Socialism in Hong Kong

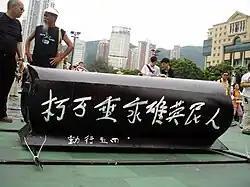
Members of the April Fifth Action in Victoria Park in 2009, who came to commemorate the victims of the 1989 Tiananmen square massacre.

The Meeting Point and the grassroots Hong Kong Association for Democracy and People's Livelihood (HKADPL) began to participate in the local elections with the Hong Kong Affairs Society (HKAS), and soon the three groups became the major forces of the pro-democratic camp in the late 1980s. The pro-democrats formed the Hong Kong Alliance in Support of Patriotic Democratic Movements in China (HKASPDMC), led by president of the Hong Kong Professional Teachers' Union (HKPTU) and former Communist Szeto Wah, who were in support of the student and labour movement in May 1989. They harshly condemned the bloody crackdown by the CCP regime on the morning of 4 June, which led to a longterm rupture of relations between Beijing and the majority of the pro-democratic camp.